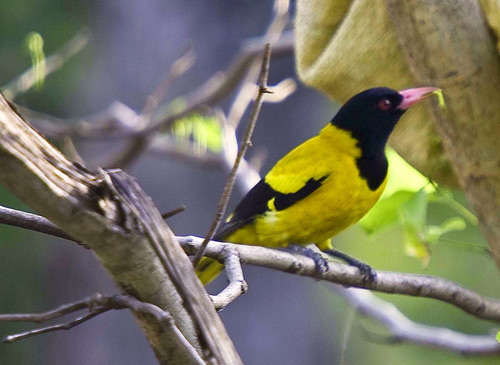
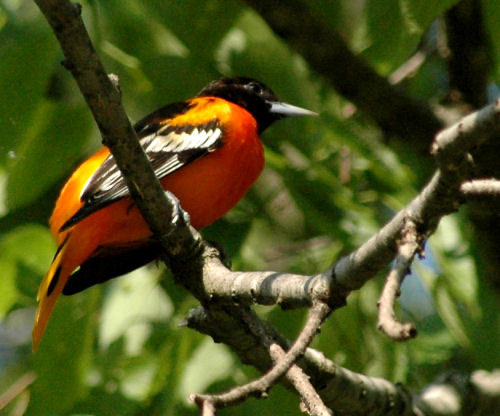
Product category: misc
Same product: yes